Haben Girma

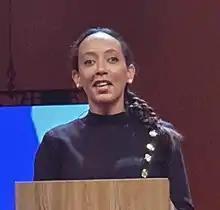
Girma in December 2019.

Haben Girma (born July 29, 1988) is an American disability rights advocate, and the first deafblind graduate of Harvard Law School.